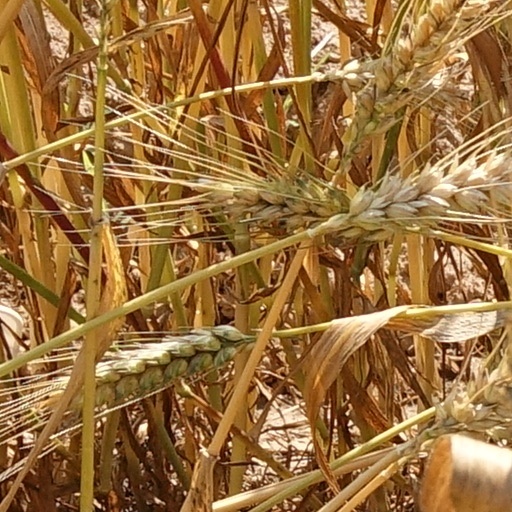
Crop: wheat